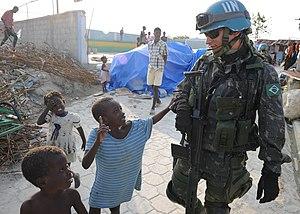
La Mission des Nations unies pour la stabilisation en Haïti, en abrégé MINUSTAH, est une mission de maintien de la paix de l’Organisation des Nations unies en Haïti en opération de 2004 au 15 octobre 2017. La composante militaire de la mission est dirigée par l’armée de terre brésilienne. Le commandant de la force est brésilien.